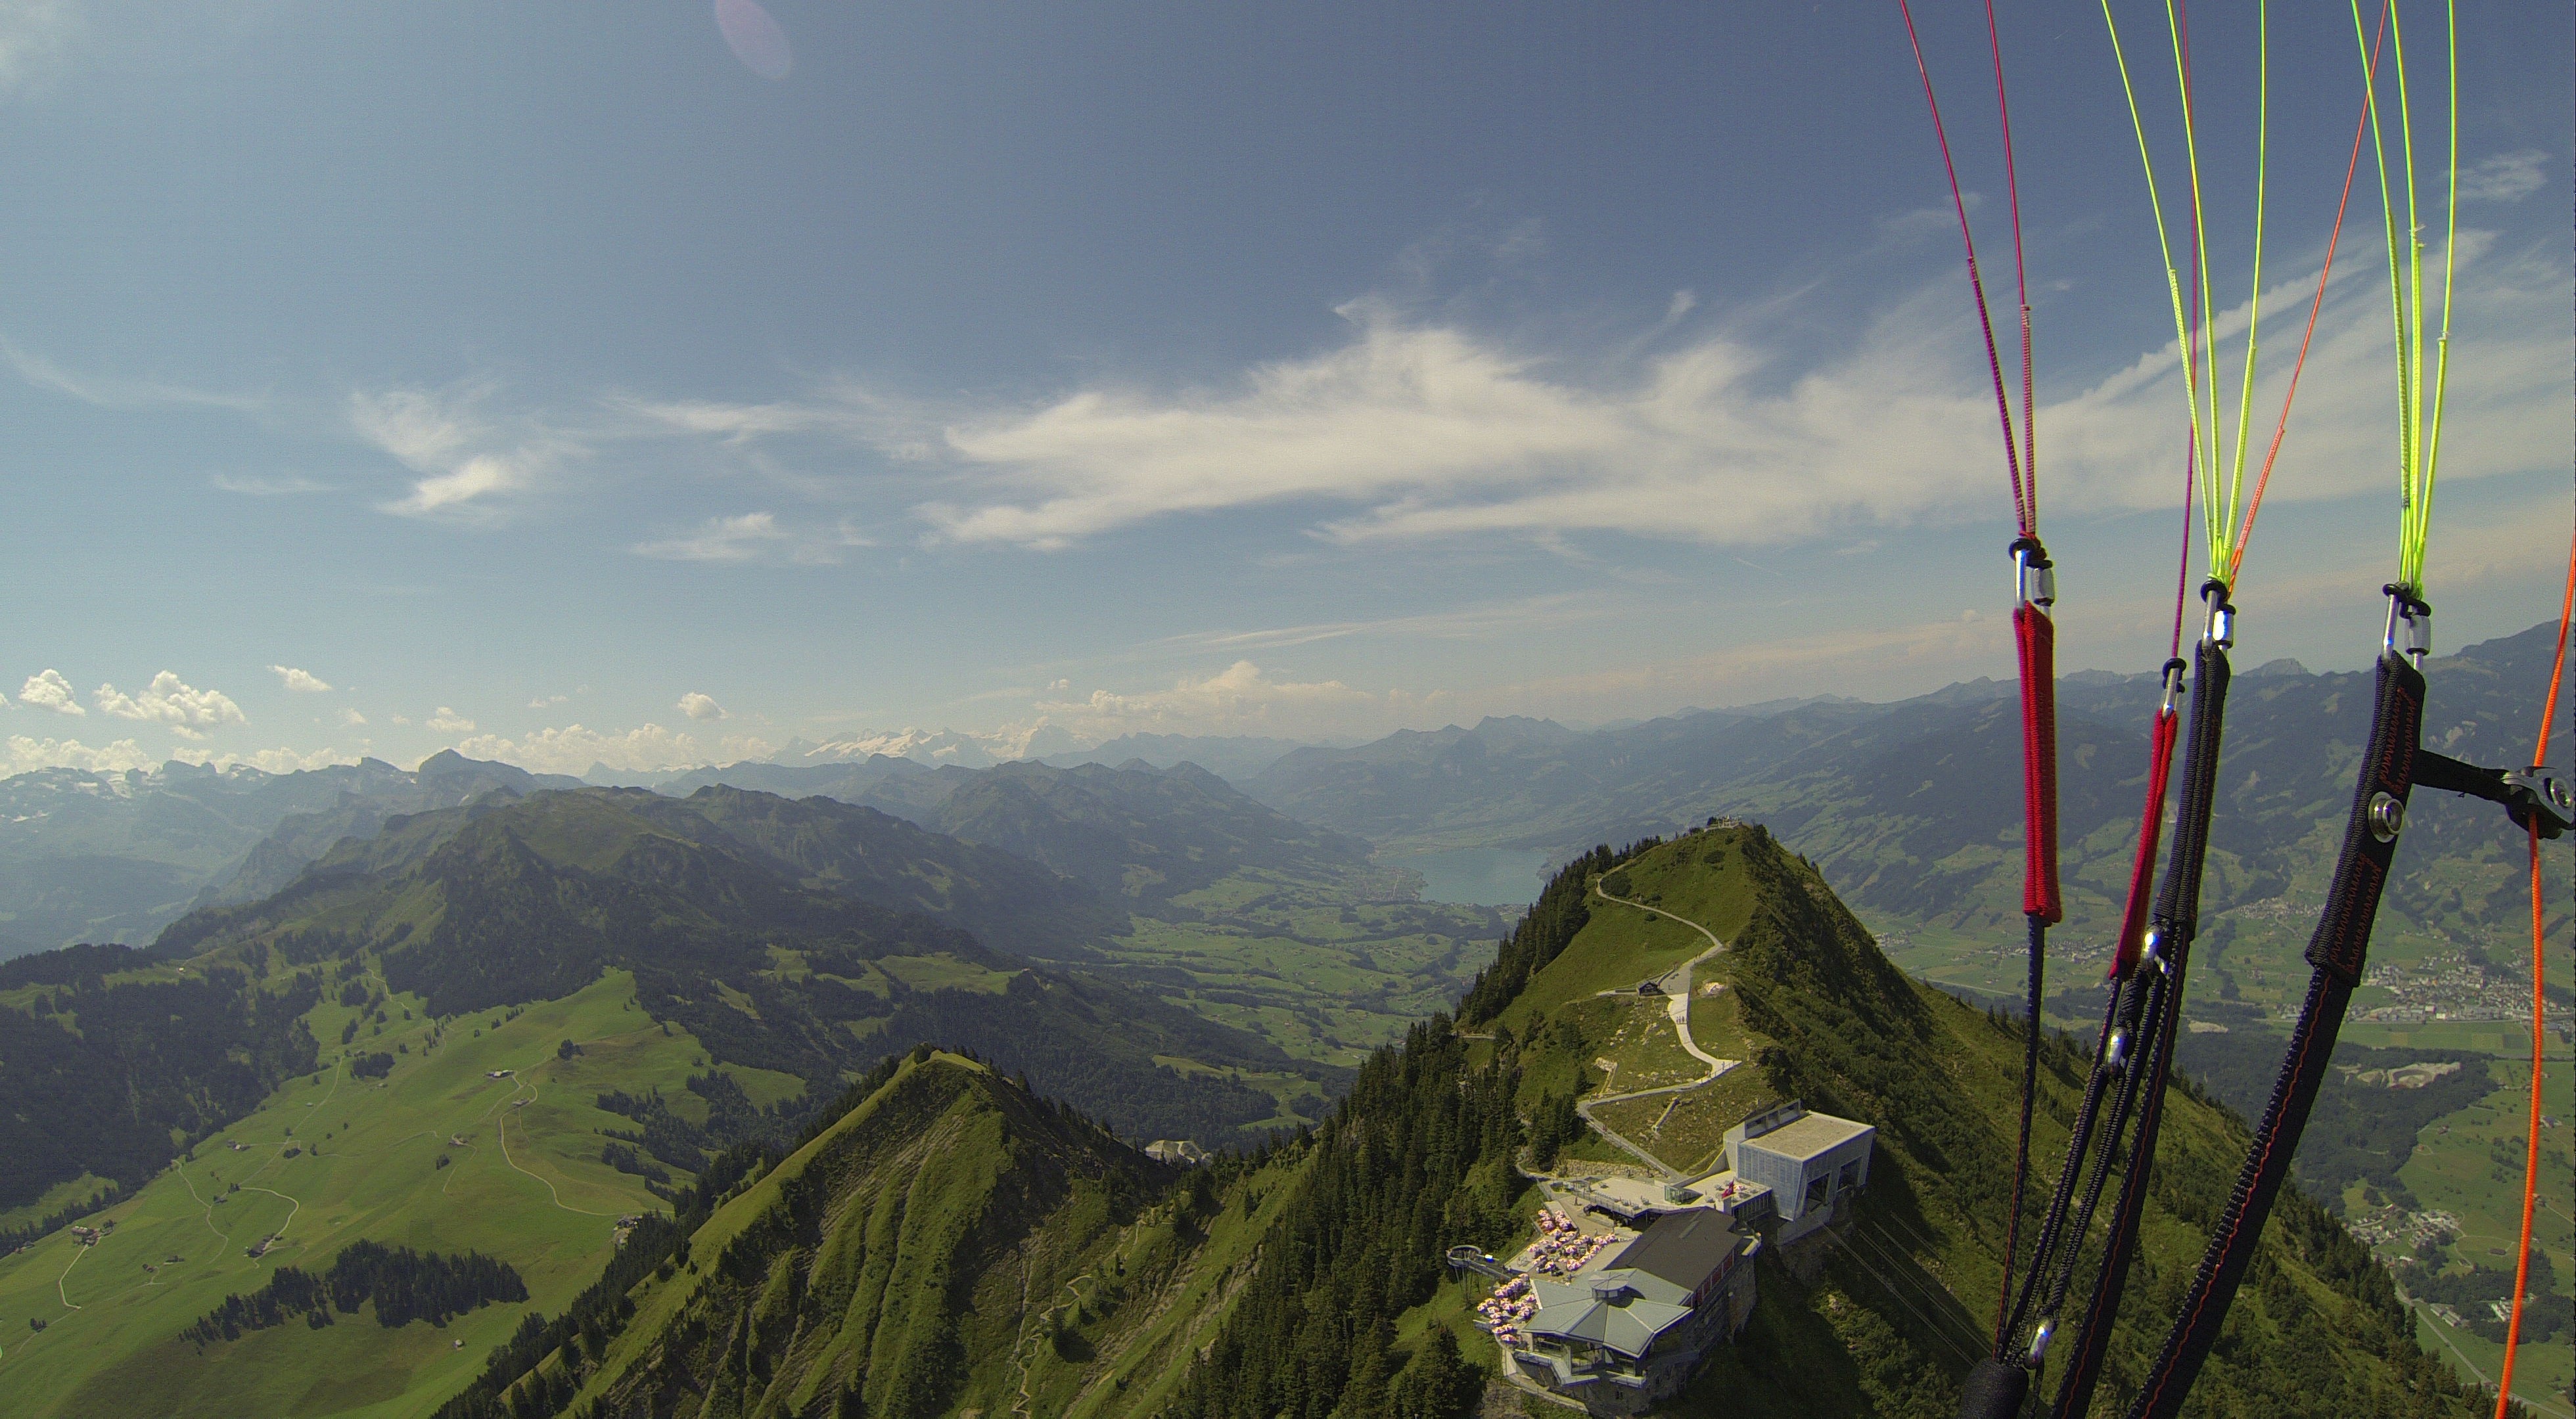
mountain, mountain range, freedom, extreme sport, paragliding, summit, sports, air sports, stanserhorn, atmosphere of earth, windsports